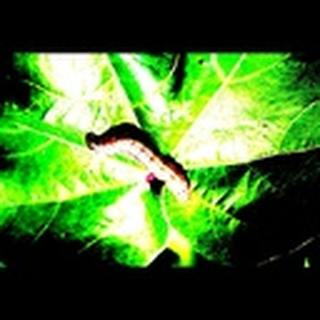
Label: cotton_army_worm